Naan Kanda Sorgam

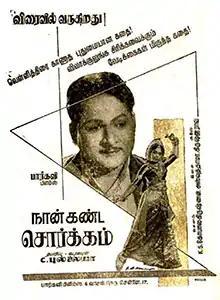
Poster

Naan Kanda Sorgam is a 1960 Indian Tamil-language fantasy comedy film directed and produced by C. Pullayya. The film stars K. A. Thangavelu and Sowcar Janaki. It is a remake of the 1958 Bengali film "Jamalaye Jibanta Manush", and was simultaneously filmed in Telugu as "Devanthakudu" with a largely different cast. The film was released on 12 August 1960 and became a commercial success.